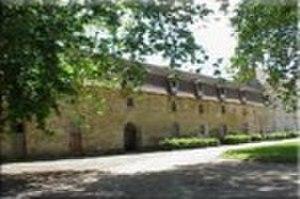
Dans le prolongement du corps de logis Renaissances, les écuries et anciens greniers à grains.
Le château du Fraisse est un monument privé, datant essentiellement des XVᵉ, XVIᵉ et XVIIIᵉ siècles, sur la commune de Nouic, Haute-Vienne, Limousin et Nouvelle Aquitaine.